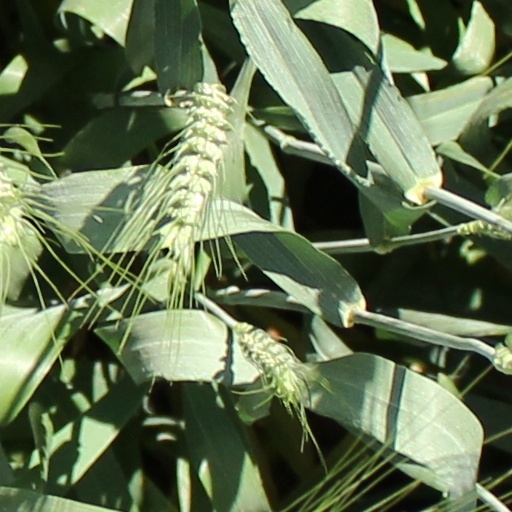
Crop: wheat